Langley Fox

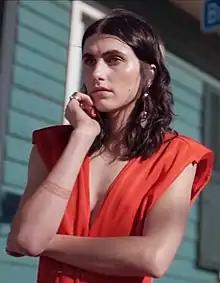
Fox in 2017

Langley Fox Crisman Hemingway (born August 22, 1989) is an American artist, actress, and model based out of Los Angeles, California. She is the daughter of actress Mariel Hemingway and documentary filmmaker Stephen Crisman, the younger sister of model Dree Hemingway, and the great-granddaughter of author Ernest Hemingway. Her given surname is Hemingway and Fox is her middle name.